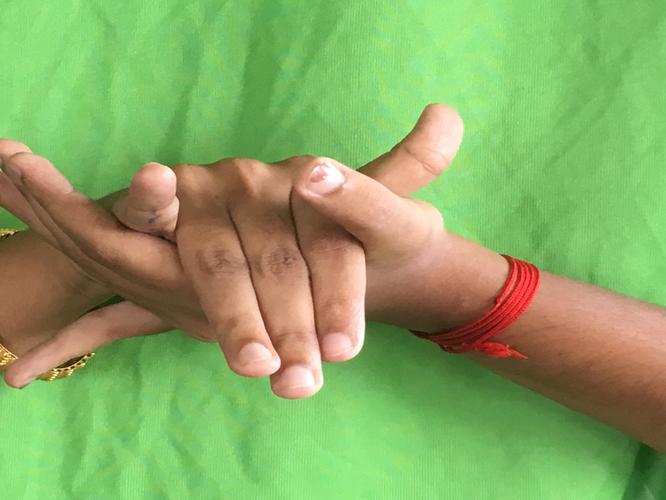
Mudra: Kurma
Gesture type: double_hand